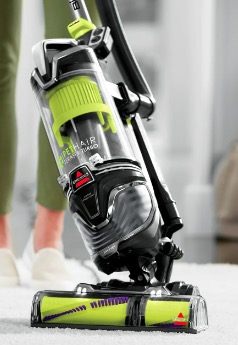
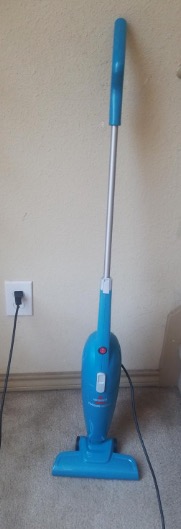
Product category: items_vacuum
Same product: no